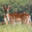
Label: deer